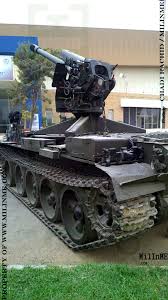
Label: D-30